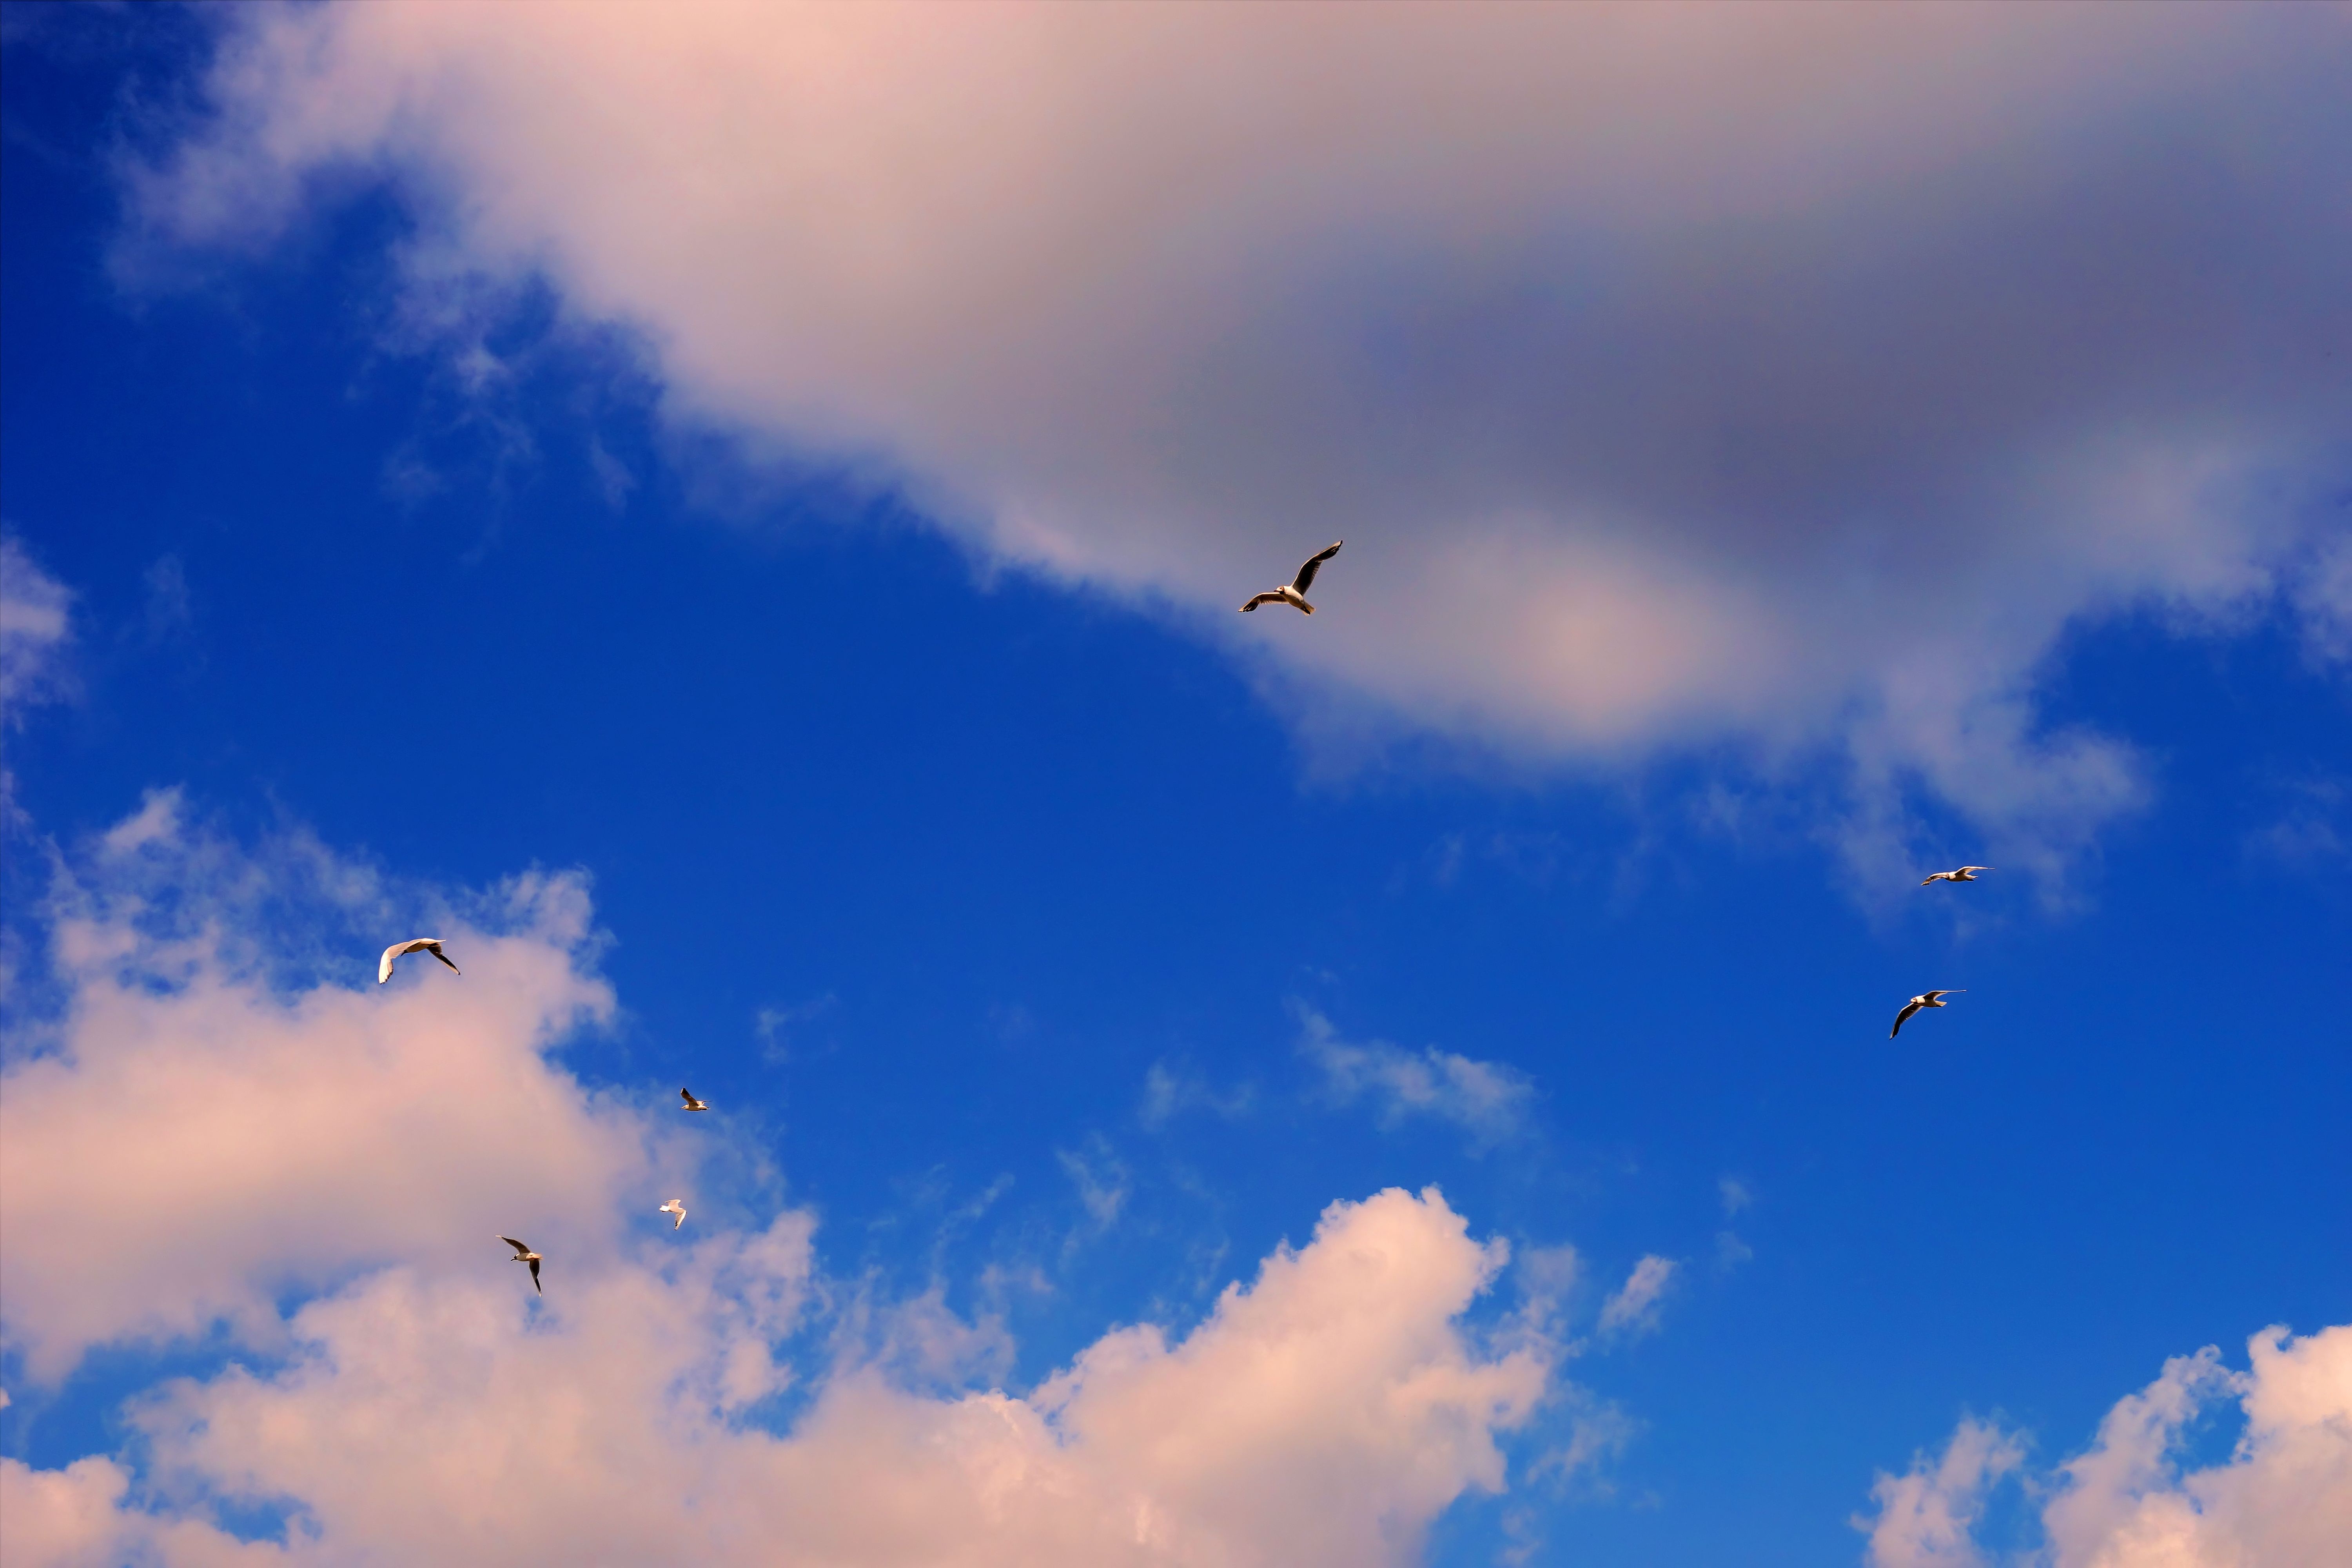
nature, bird, wing, cloud, sky, sunlight, atmosphere, seabird, flight, covered, blue, cloudscape, gulls, clouds, beautiful, dramatic, mood, dark clouds, clouds form, weather mood, storm clouds, meteorological phenomenon, atmosphere of earth